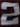
Number: 2